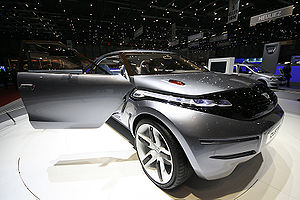
Rumænien / Økonomi
Dacia Duster-koncept ved Geneva Motor Show (2009).
Rumænien er en suveræn stat i det sydøstlige Europa. Landet grænser op til Sortehavet, Bulgarien, Ukraine, Ungarn, Serbien og Moldova. Landet har et areal på 238.391 km² og et tempereret-fastlandsklima. Arealmæssigt er Rumænien det niendestørste medlem af EU. Hovedstaden og den største by, Bukarest, er med sine 1.883.425 indbyggere den sjettestørste by i EU.